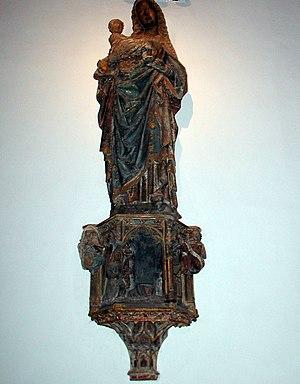
L'église Sainte-Colombe est un vestige de l'une des nombreuses églises romanes de Cologne. Sa construction remonte à l'année 980.